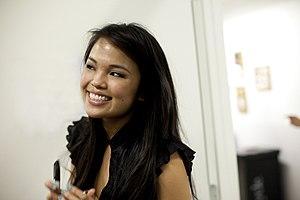
Nikki SooHoo, née le 20 août 1988, est une actrice sino-américaine. En 2018, elle incarne Betty Finn dans l'adaptation télévisée de Heathers basée sur le film du même nom.